History of UK immigration control

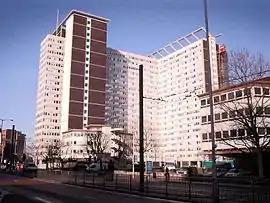
Lunar House; since 1972 the HQ of UK Immigration.

The Immigration Act 1971 gave right of abode in the UK to those it defined as ‘patrials’. These were: